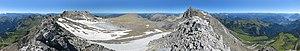
La Schesaplana est un sommet des Alpes, à 2 965 m ou 2 964,3 m, point culminant du Rätikon, marquant la frontière entre l'Autriche et la Suisse.